2022 Ambetter 301

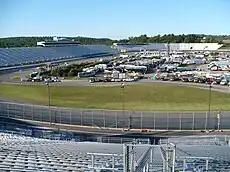
New Hampshire Motor Speedway, the track where the race was held.

New Hampshire Motor Speedway is a oval speedway located in Loudon, New Hampshire, which has hosted NASCAR racing annually since the early 1990s, as well as the longest-running motorcycle race in North America, the Loudon Classic. Nicknamed "The Magic Mile", the speedway is often converted into a road course, which includes much of the oval.